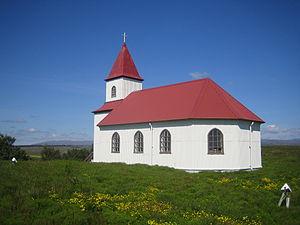
Cet article recense les bâtiments protégés de Vesturland, en Islande.